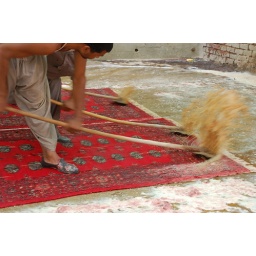
water removal by wooden squeegie